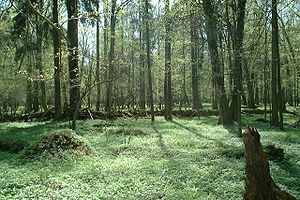
Białowieska nationalpark
Białowieski nationalpark
Białowieskaskoven er en nationalpark på grænsen mellem Polen og Hviderusland, 62 km sydøst for Białystok og 70 km nord for Brest.